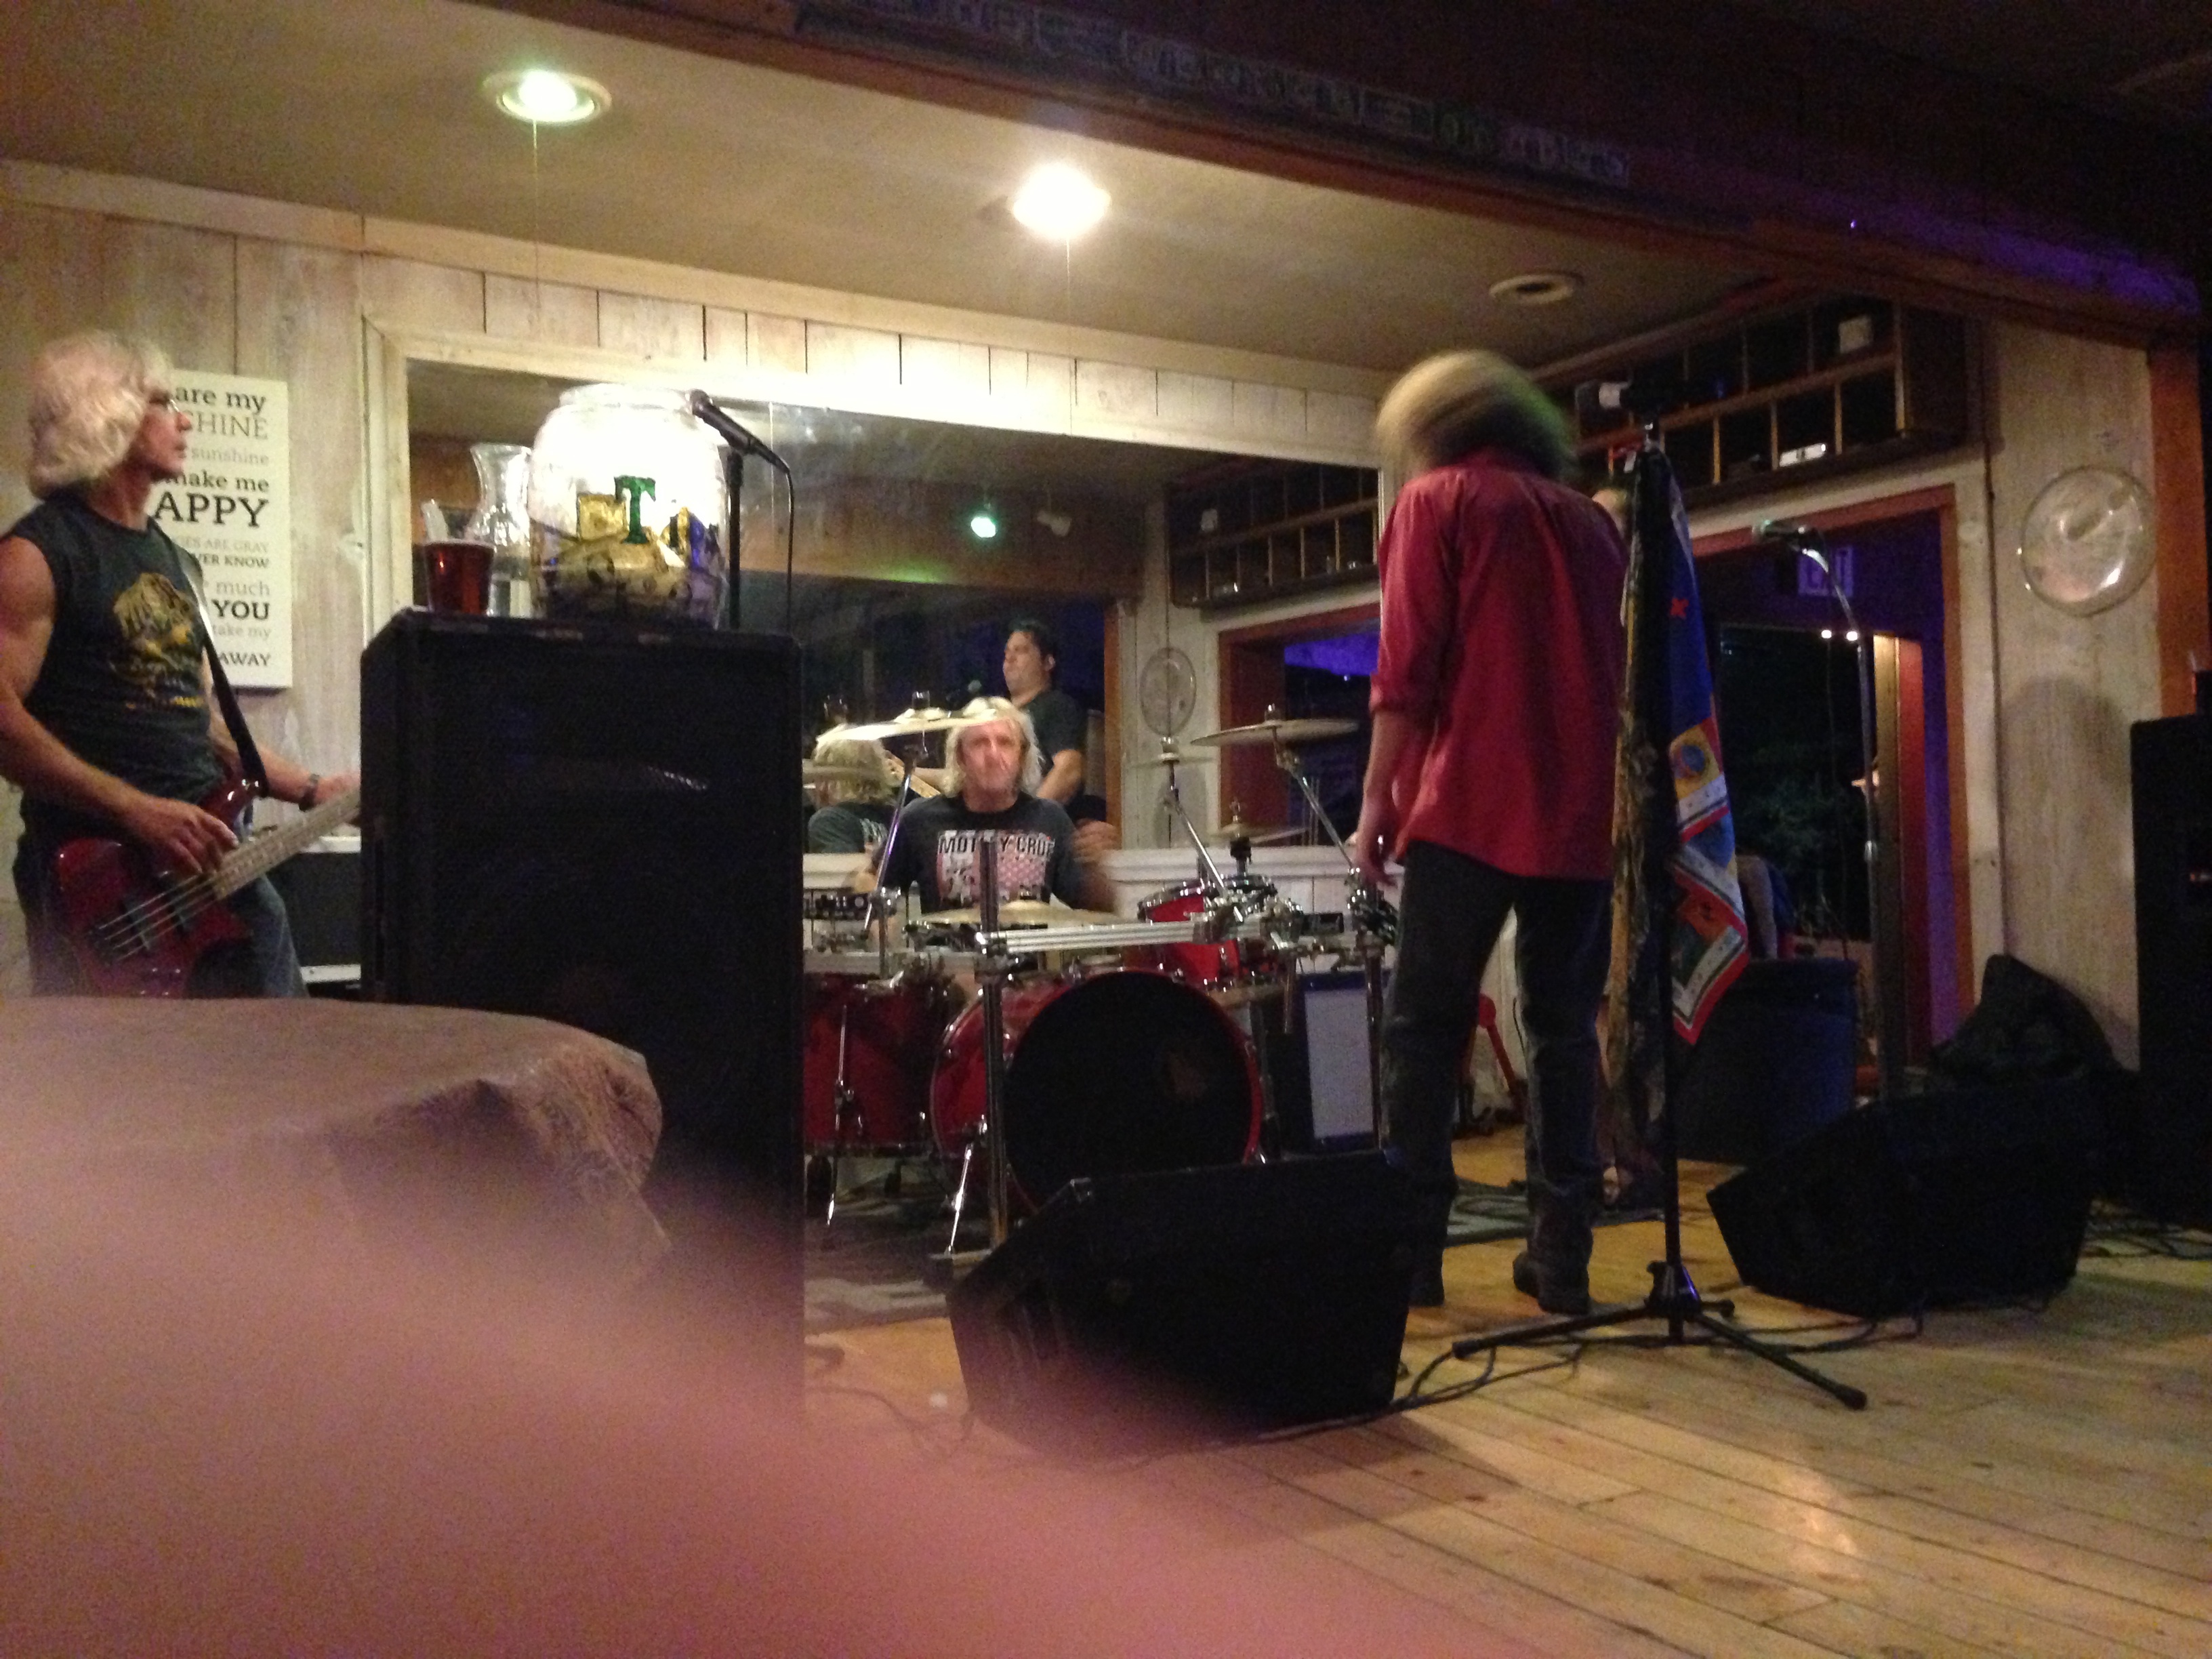
music, bar